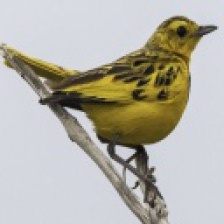
Species: GOLDEN PIPIT
Scientific name: TMETOTHYLACUS TENELLUS